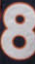
Number: 8